Jørn Rattsø

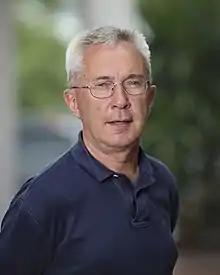
Jørn Rattsø

Jørn Rattsø (born 27 September 1952 in Stjørdal Municipality) is a Norwegian professor of economics at the Norwegian University of Science and Technology (NTNU) and chairman of Enova.